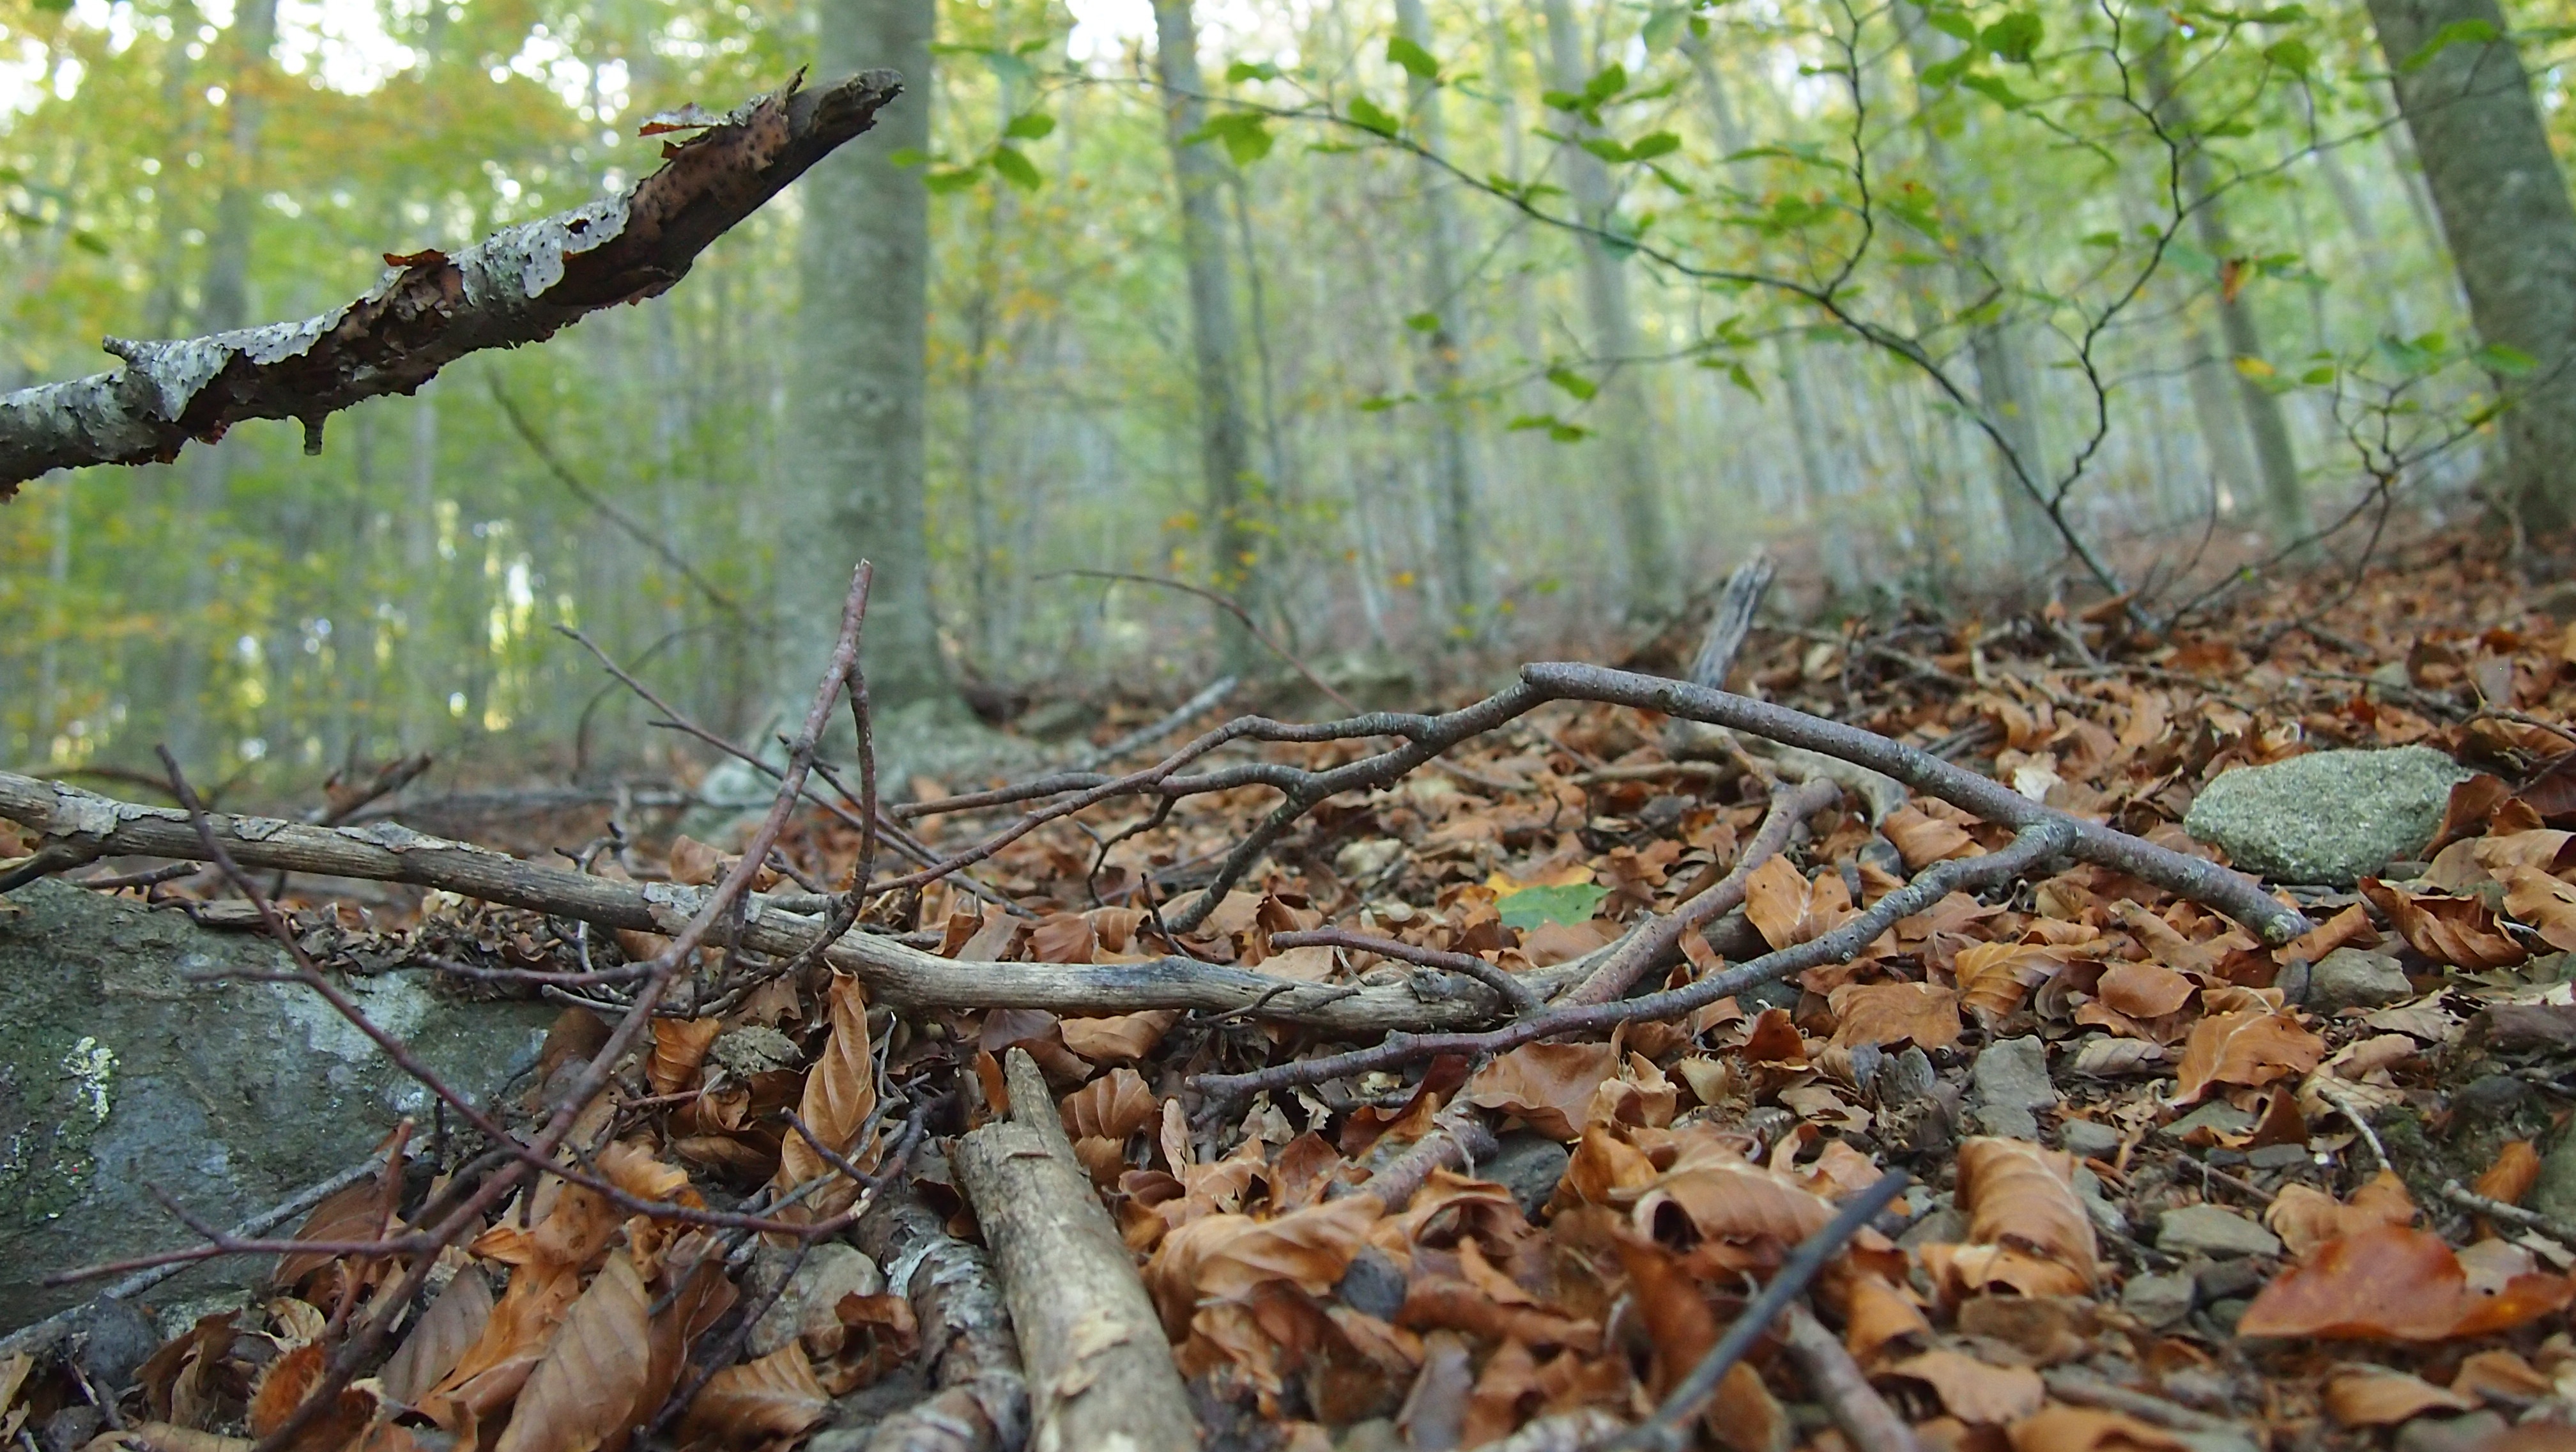
landscape, tree, nature, forest, branch, plant, wood, leaf, trunk, wildlife, green, autumn, soil, season, trees, deciduous, woodland, habitat, ecosystem, asturias, natural environment, woody plant